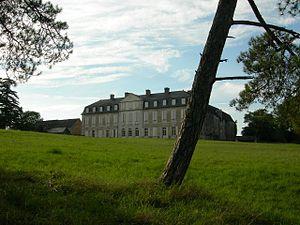
Façade classique du château de La Pannonie, entre Rocamadour et Gramat (Quercy)
La Pannonie est une ancienne commune du Lot, entre Gramat et Rocamadour, située depuis le XIXᵉ siècle dans la commune de Couzou. Le hameau actuel s'est constitué autour du château bâti au XVᵉ siècle et remanié aux XVIIIᵉ et XIXᵉ siècles.
Le château de la Pannonie est situé sur la commune de Couzou, dans le département du Lot.
Couzou est une commune française située dans le département du Lot, en région Occitanie.